David A. Ogden

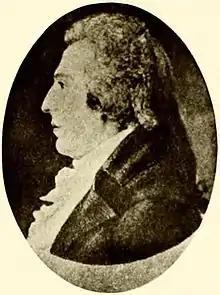

David Aaron Ogden (January 10, 1770 – June 9, 1829) was a U.S. Representative from New York and a member of the prominent Ogden family.